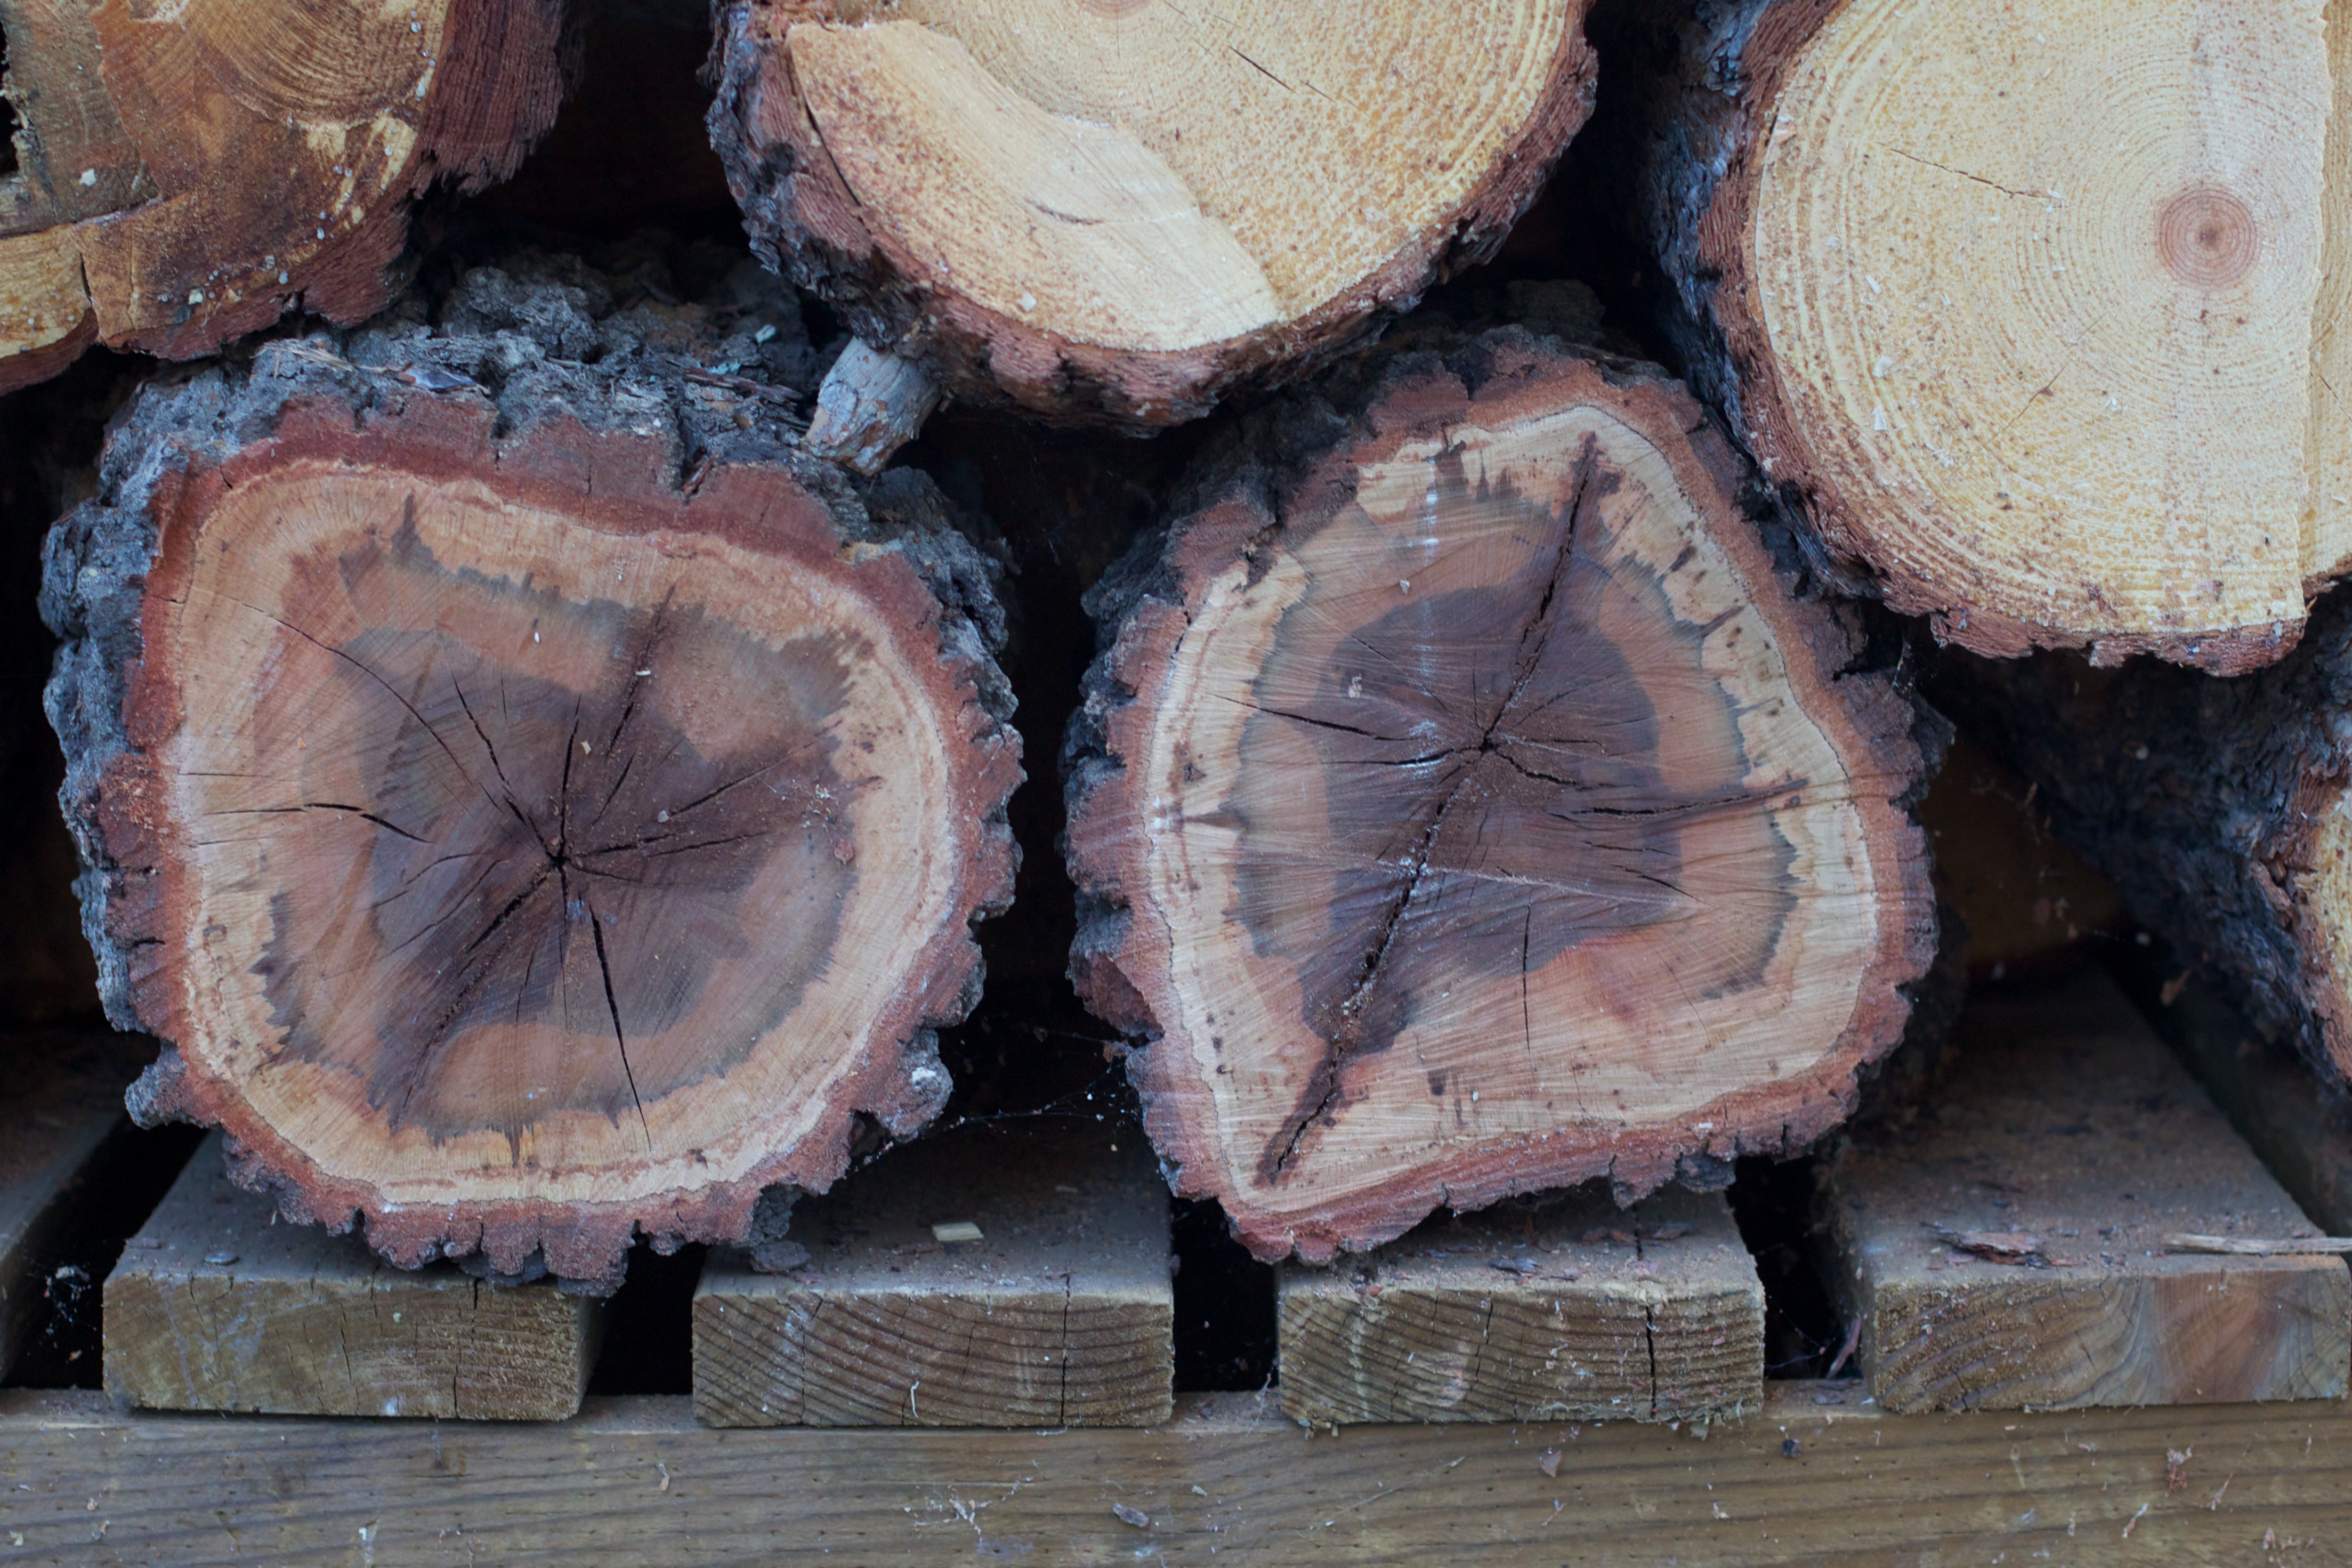
wood, leaf, trunk, food, produce, coconut, dailyshoot, medicinal mushroom